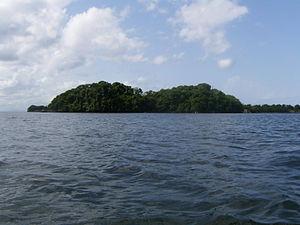
Caledonia est une île dépendante de Trinité-et-Tobago.